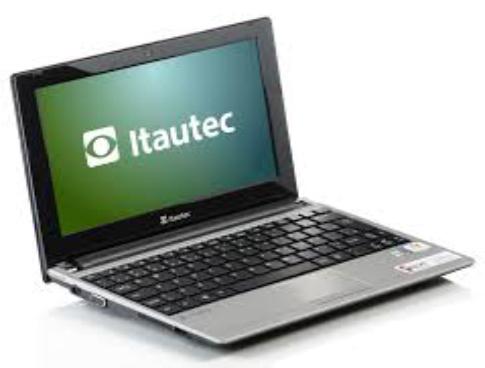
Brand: Itautec
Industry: Electronic